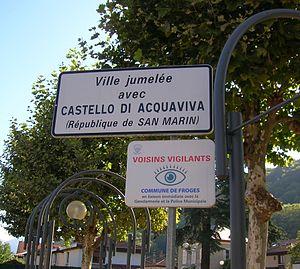
panneaux jumelage, Brignoud, Villard-Bonnot, Isère, AuRA, France.
Froges est une commune française située dans le département de l'Isère en région Auvergne-Rhône-Alpes. Elle fait partie de la communauté de communes du Grésivaudan. On prononce /froj/, comme dans « Bauges ».